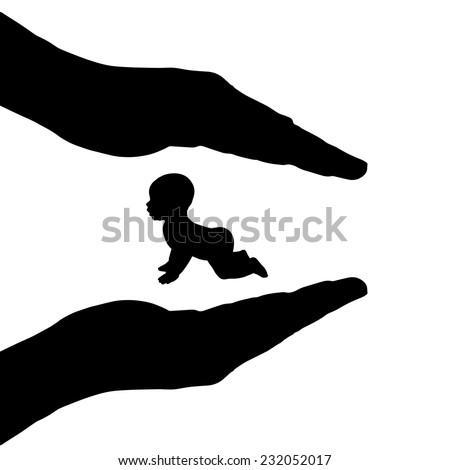
vector silhouette of hands to protect the child .